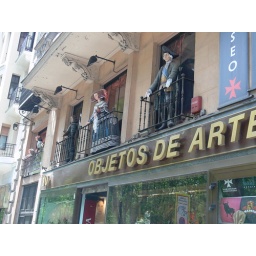
Statues on second floor balcony near the Prado